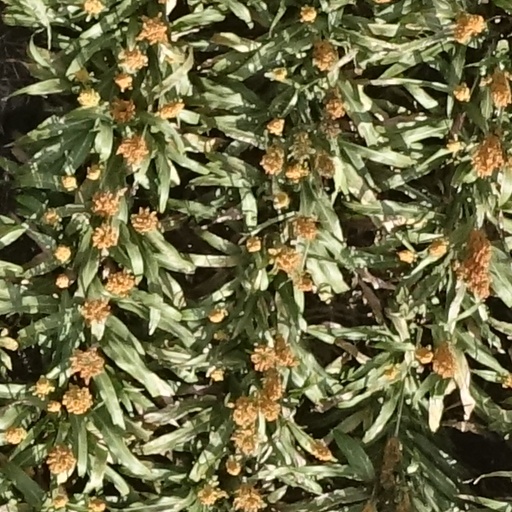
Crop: sorghum